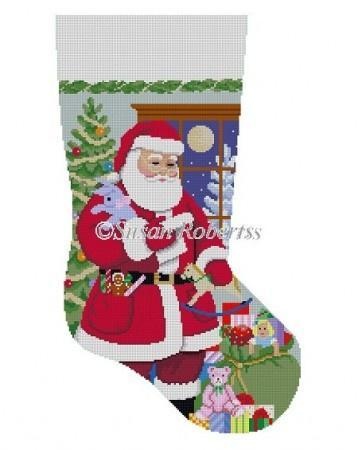
Santa's Toy Bag for Girls
Size 13"w x 23"h 13 Mesh
Brand: Susan Roberts
Category: Home & Garden > Decor > Seasonal & Holiday Decorations > Holiday Stockings